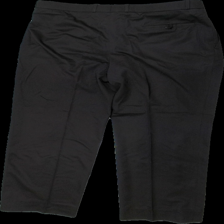
View: back
Type: Trousers
Category: Men
Brand: Missing
Colors: Brown
Material: ?
Cut: Regular
Season: All
Price range: 50-100
Recommended usage: Reuse
Description: bruna kostymbyxor